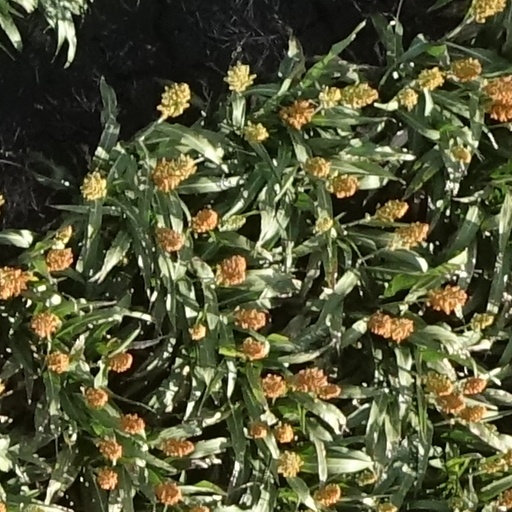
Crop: sorghum